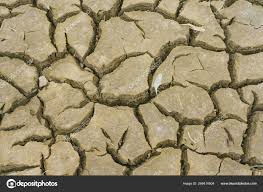
Soil type: Clay soil